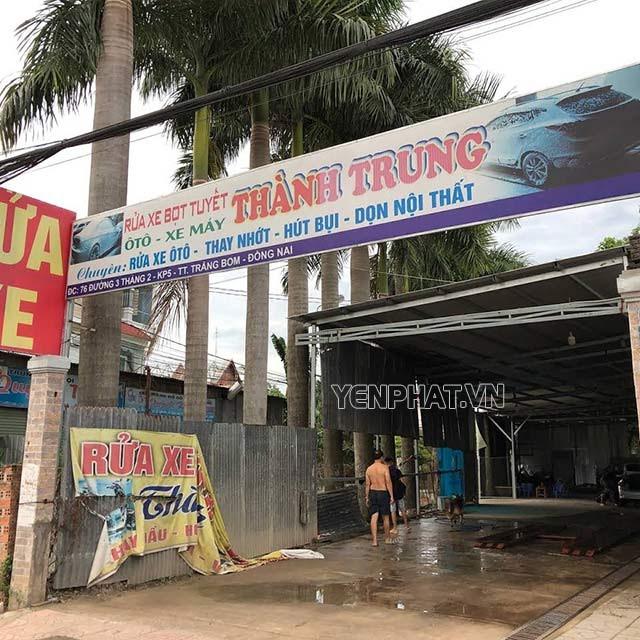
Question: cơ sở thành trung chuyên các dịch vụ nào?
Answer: rửa xe ô tô, thay nhớt, hút bụi, dọn nội thất